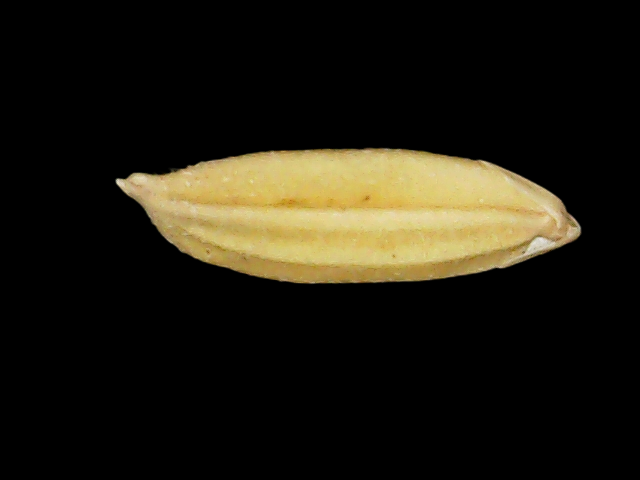
Rice variety: Binadhan24